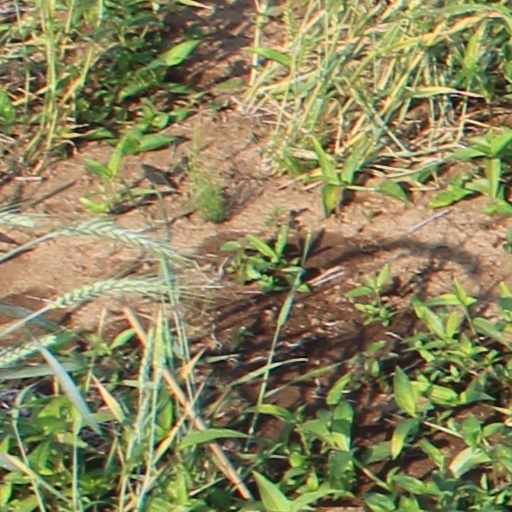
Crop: wheat